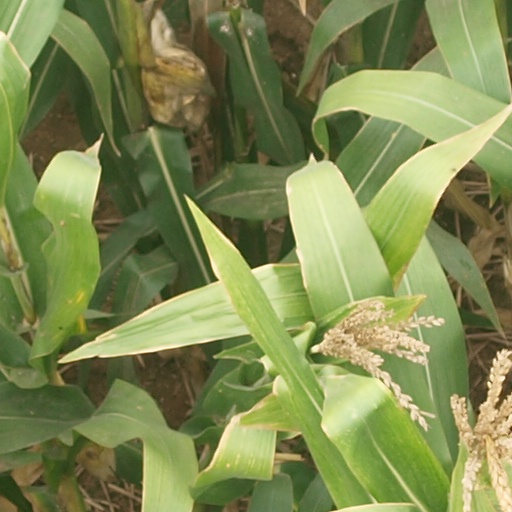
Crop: maize; corn